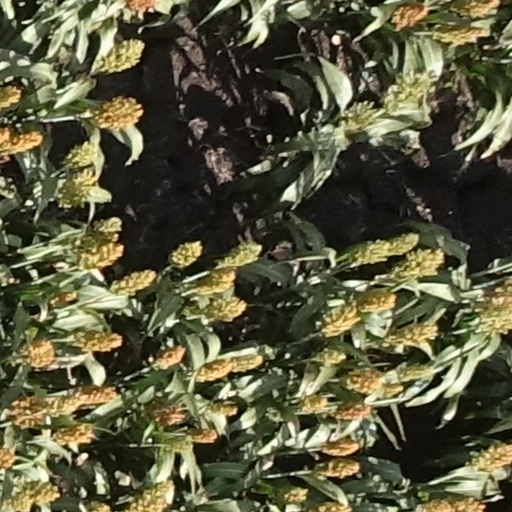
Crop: sorghum